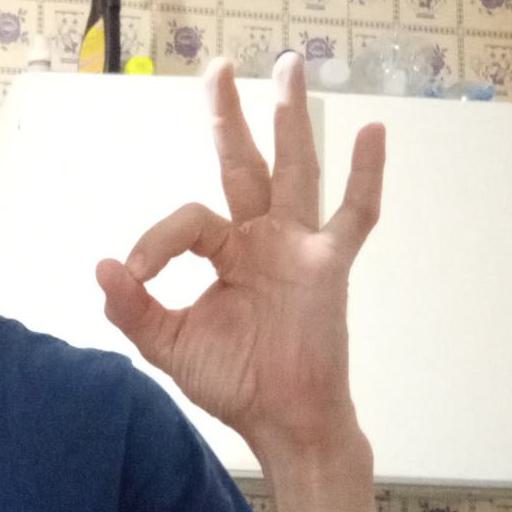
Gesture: ok